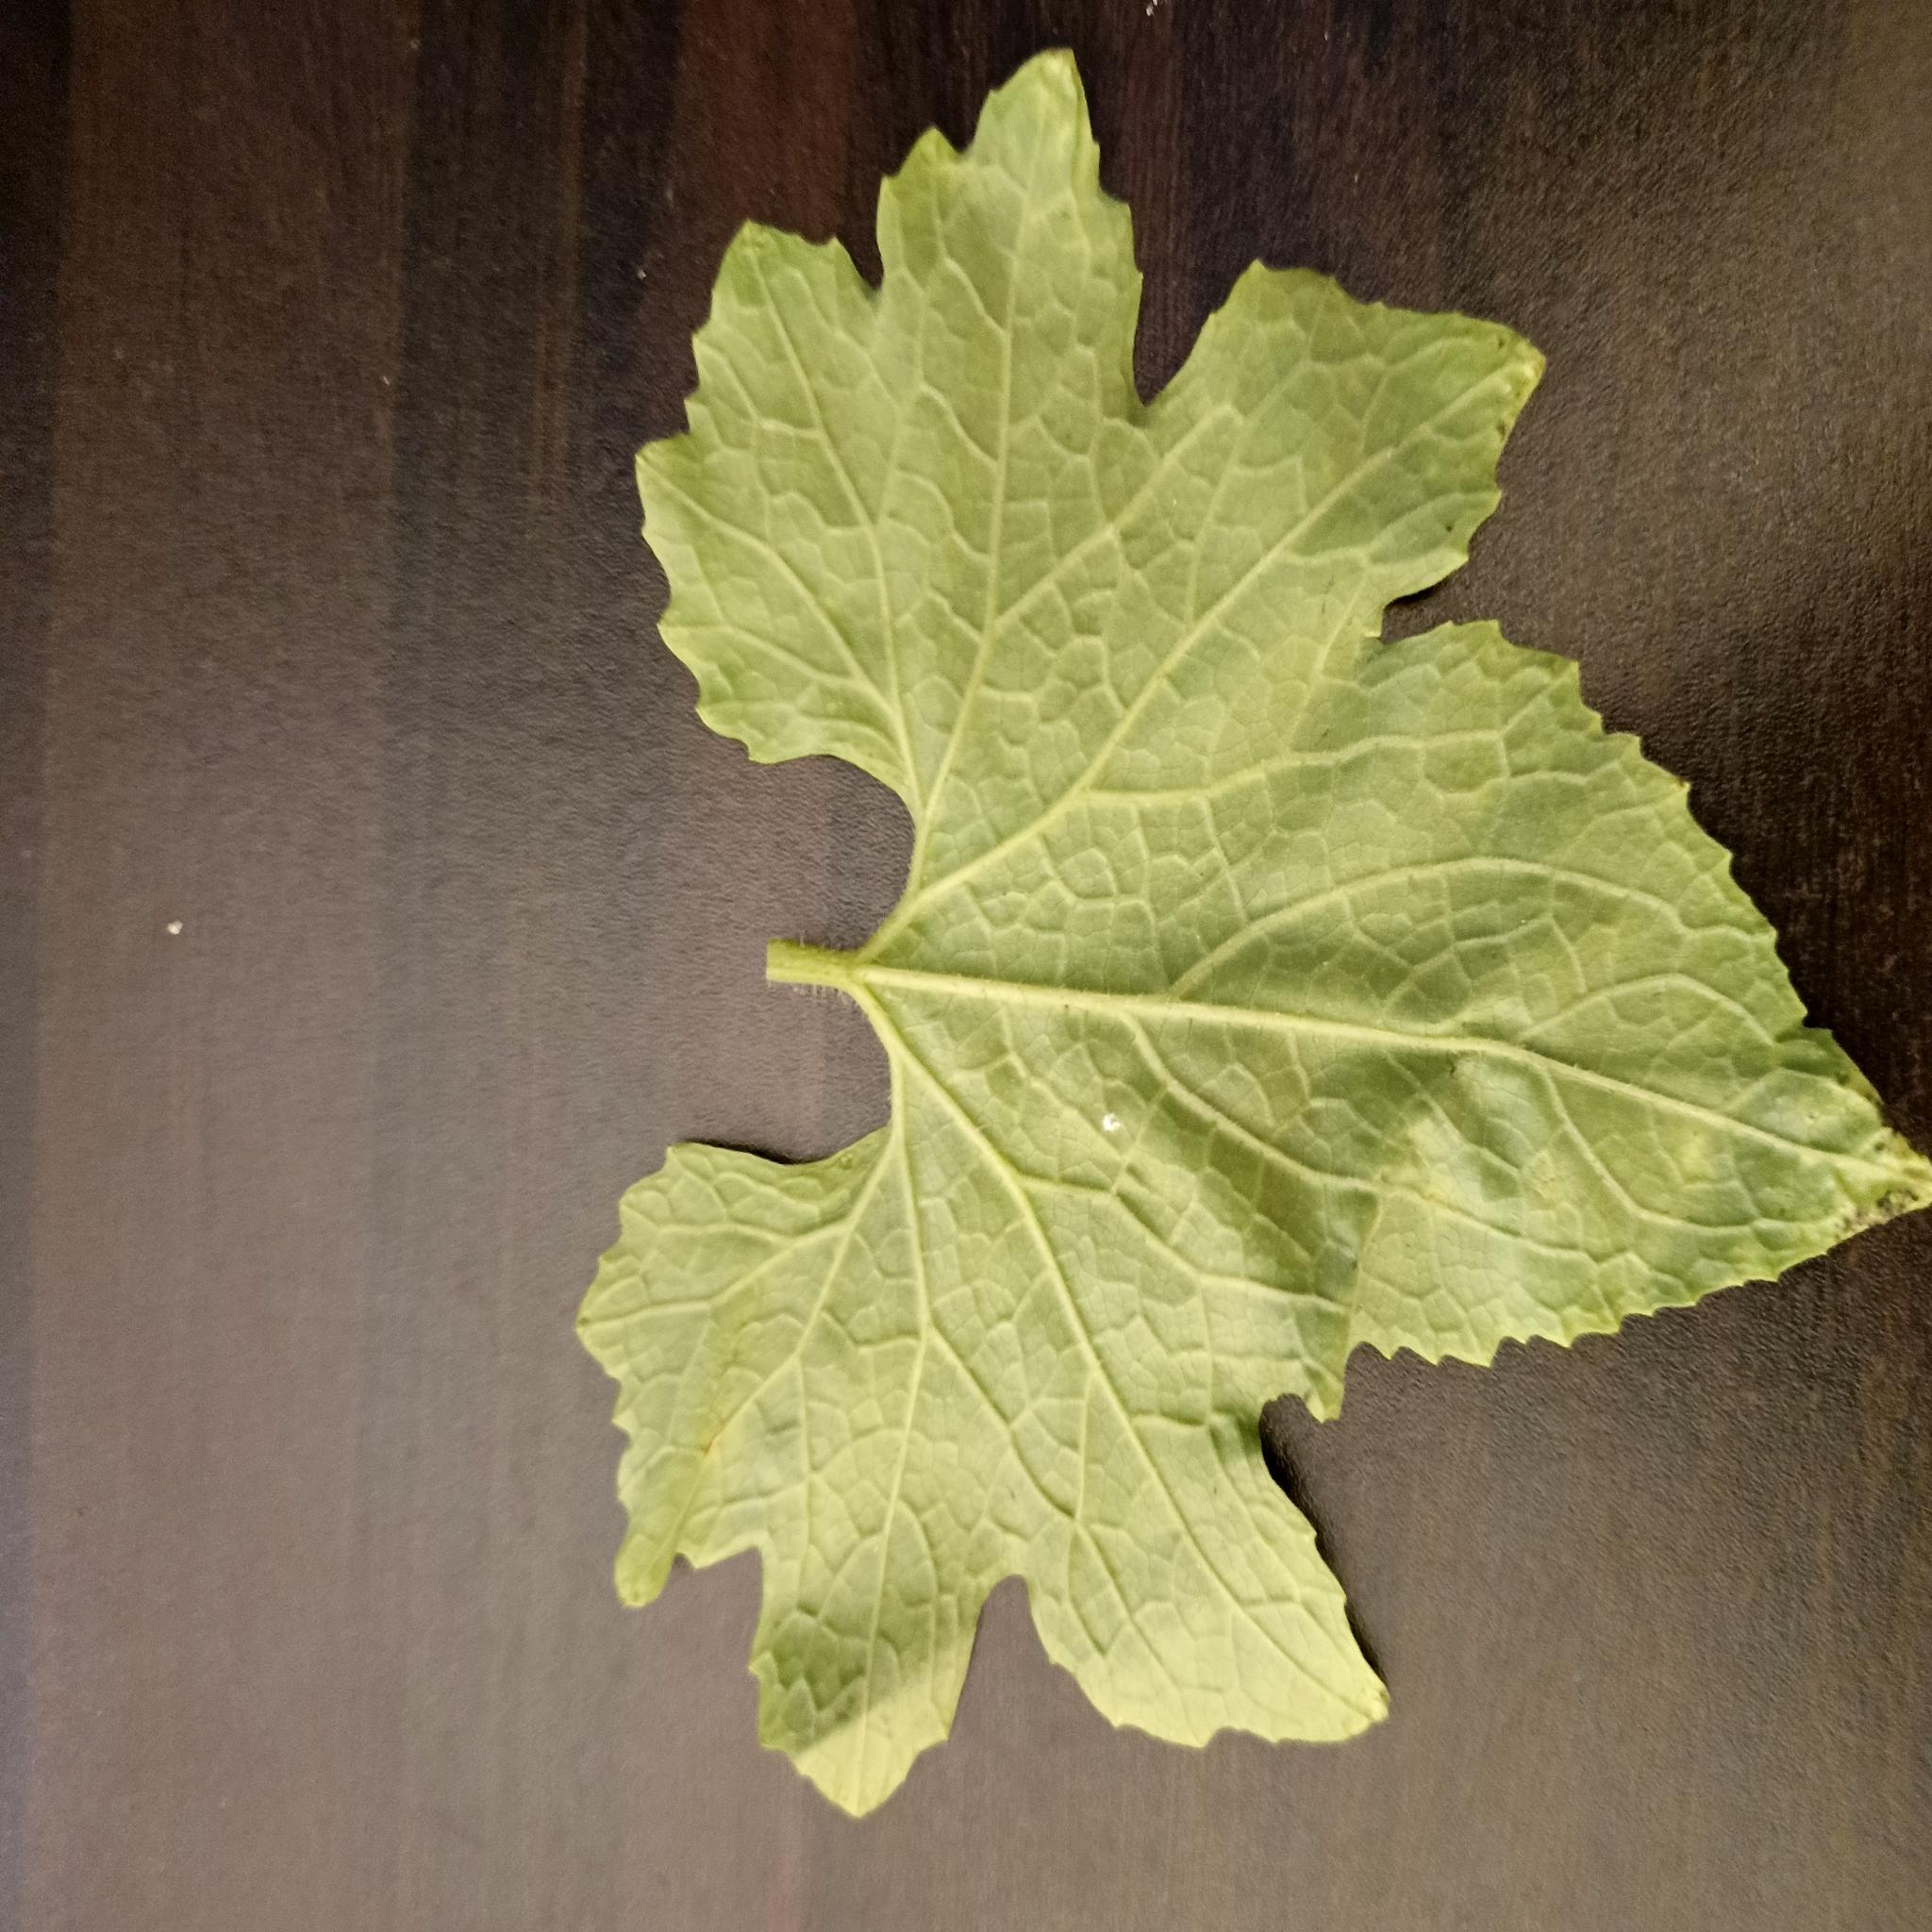
Label: Leaf curl